USS Triton (SSRN-586)

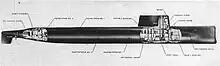
A cutaway of Triton reveals some of the compartments within.

At the time of her construction, "Triton" was the largest submarine ever built. Her knife-like bow, with its bulbous forefoot, provided improved surfaced sea-keeping for her radar picket role. Her surface sea-keeping was further enhanced by high reserve buoyancy (30%), provided by 22 ballast tanks, the most ever in an American submarine. She was the last submarine to have a conning tower, as well as the last American submarine to have twin screws or a stern torpedo room. Her sail was the largest ever aboard an American submarine, measuring long, tall, and wide, and designed to house the large AN/SPS-26 3-D air-search radar antenna when not in use. She also had a compartment solely for crew berthing, with 96 bunks, and two separate chief petty officers' (CPOs') quarters. With an overall length of , "Triton" was the longest submarine in the history of the United States Navy until the nuclear-powered ballistic missile submarine was commissioned in 1981.